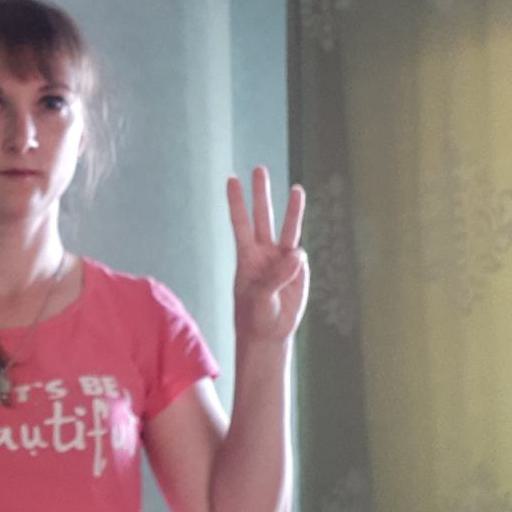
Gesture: three